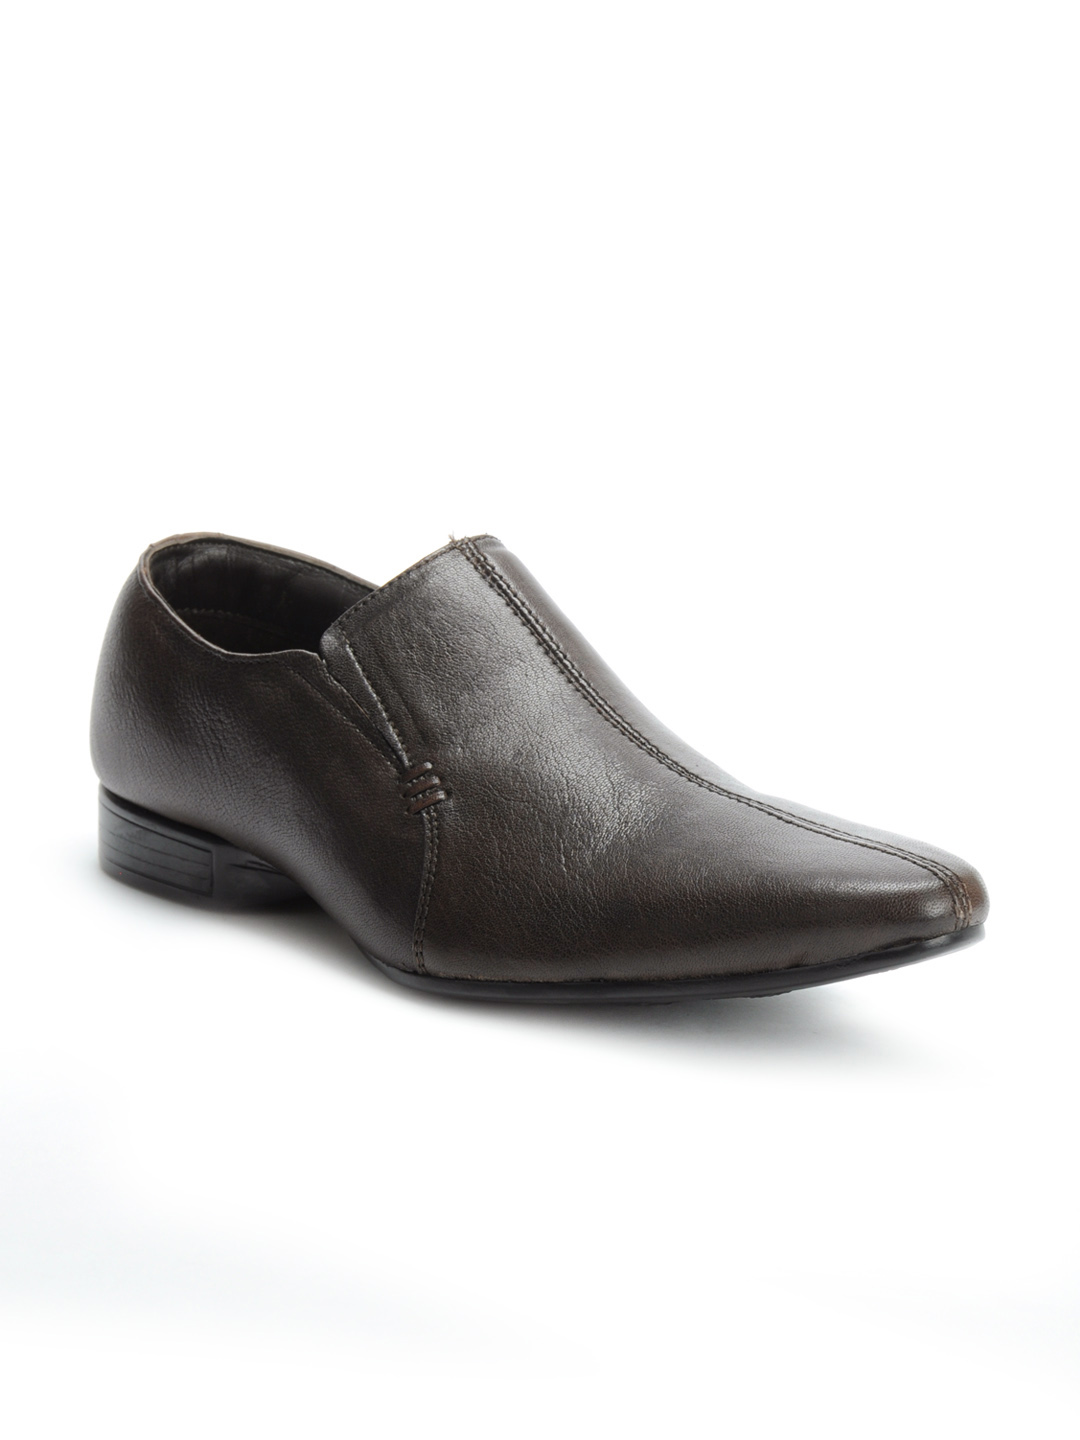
Franco Leone Men Brown Formal Shoes
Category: Footwear / Shoes / Formal Shoes
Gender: Men
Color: Brown
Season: Summer 2012
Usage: Formal